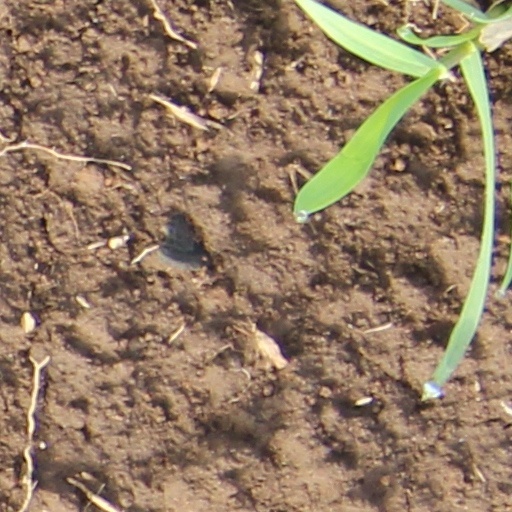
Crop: wheat